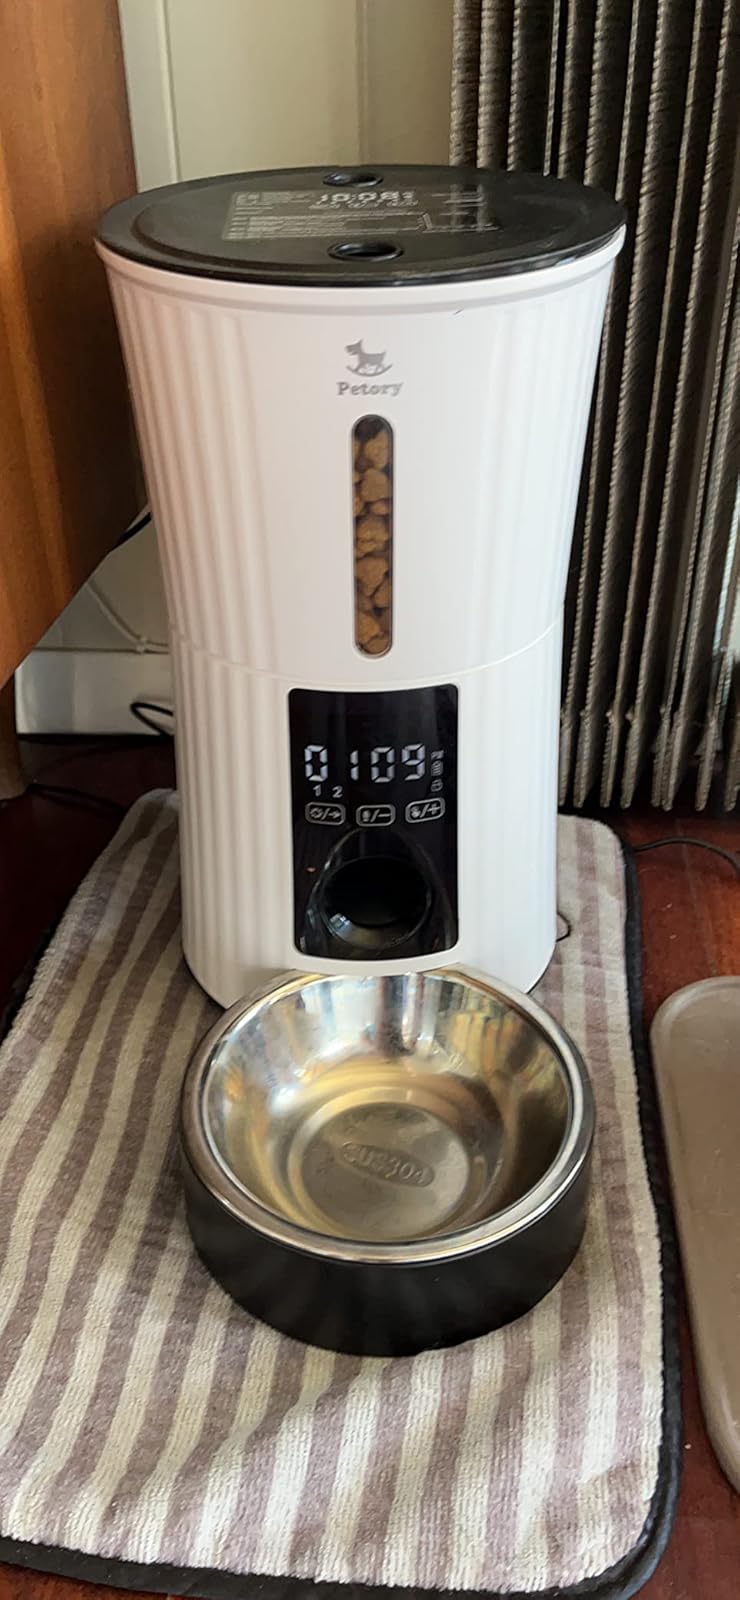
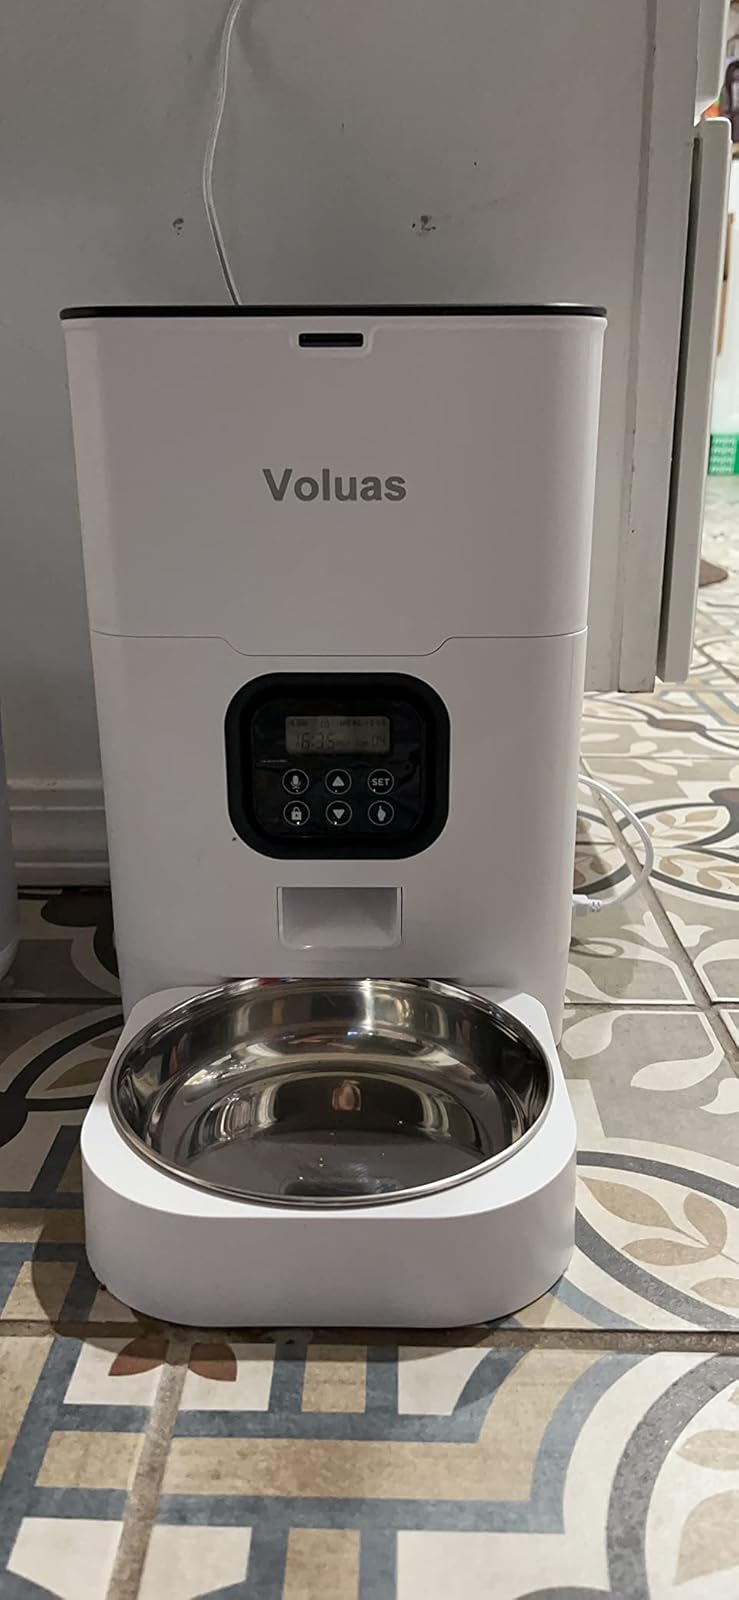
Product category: items_feeder
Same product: no